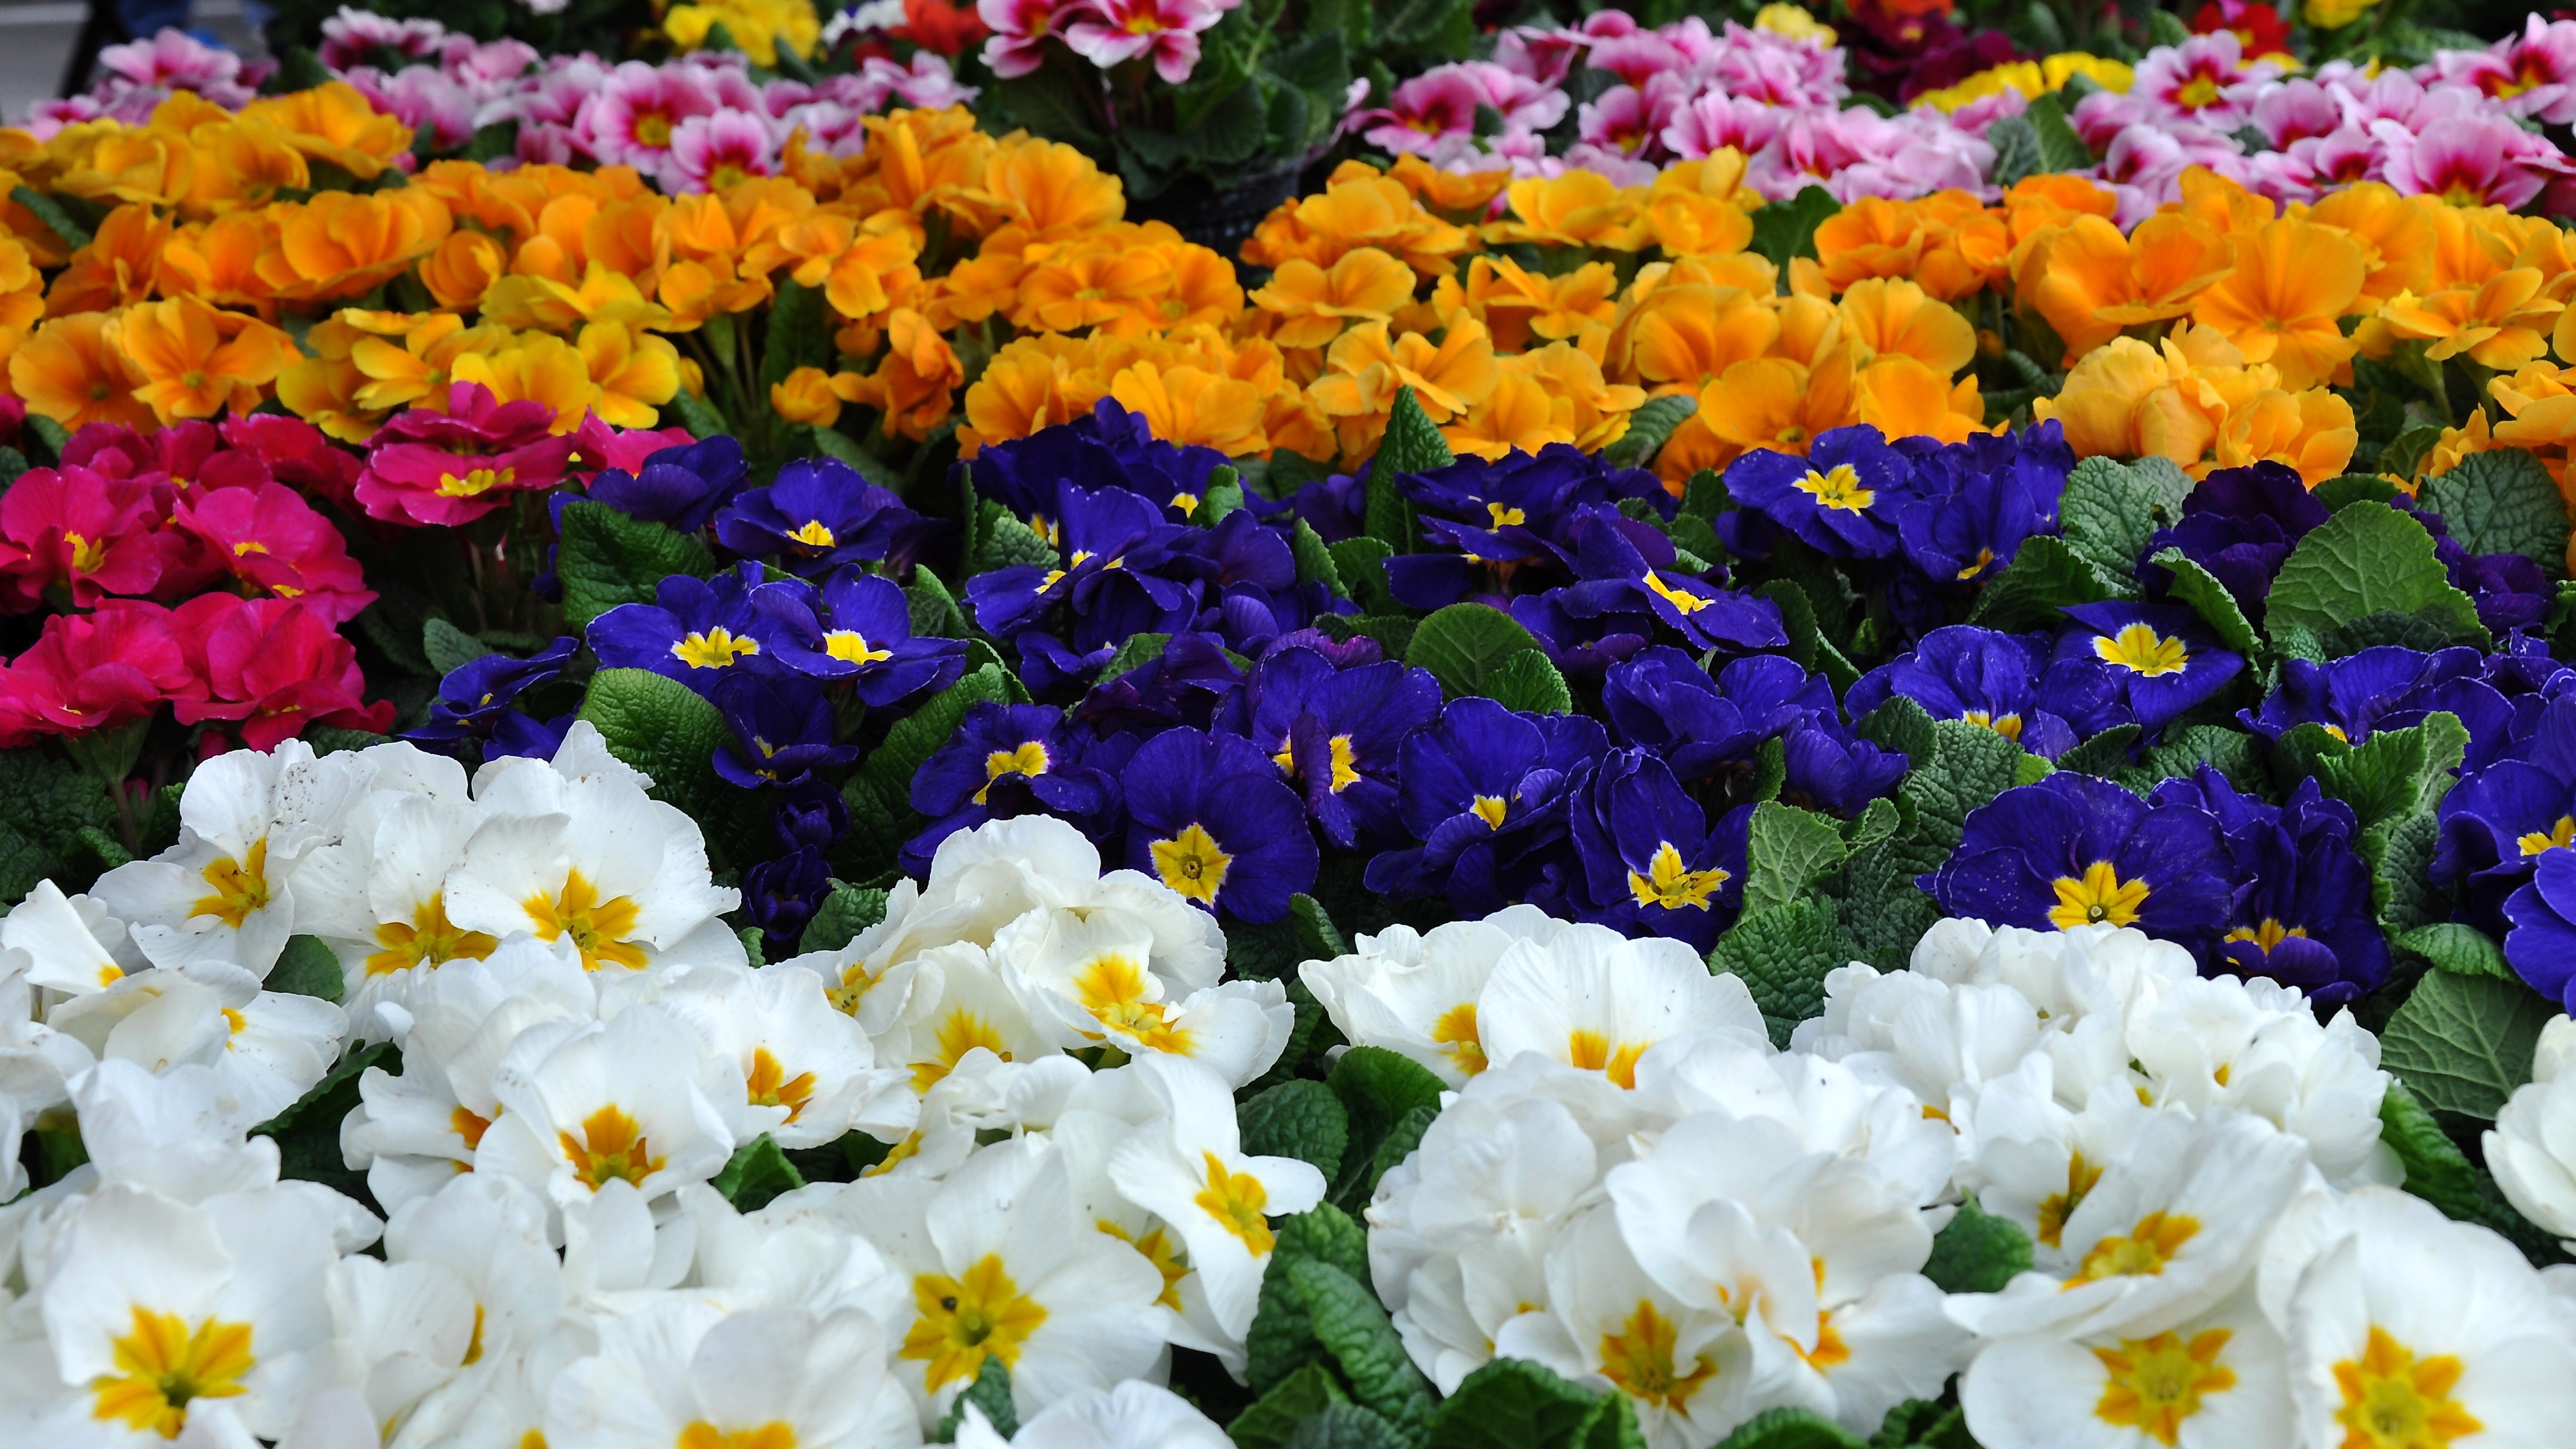
plant, flower, petal, spring, garden, flora, wildflower, cool image, crocus, cool photo, floristry, spring flower, viola, primula, freak, pansy, flowering plant, herbaceous plant, seed plant, annual plant, violet family